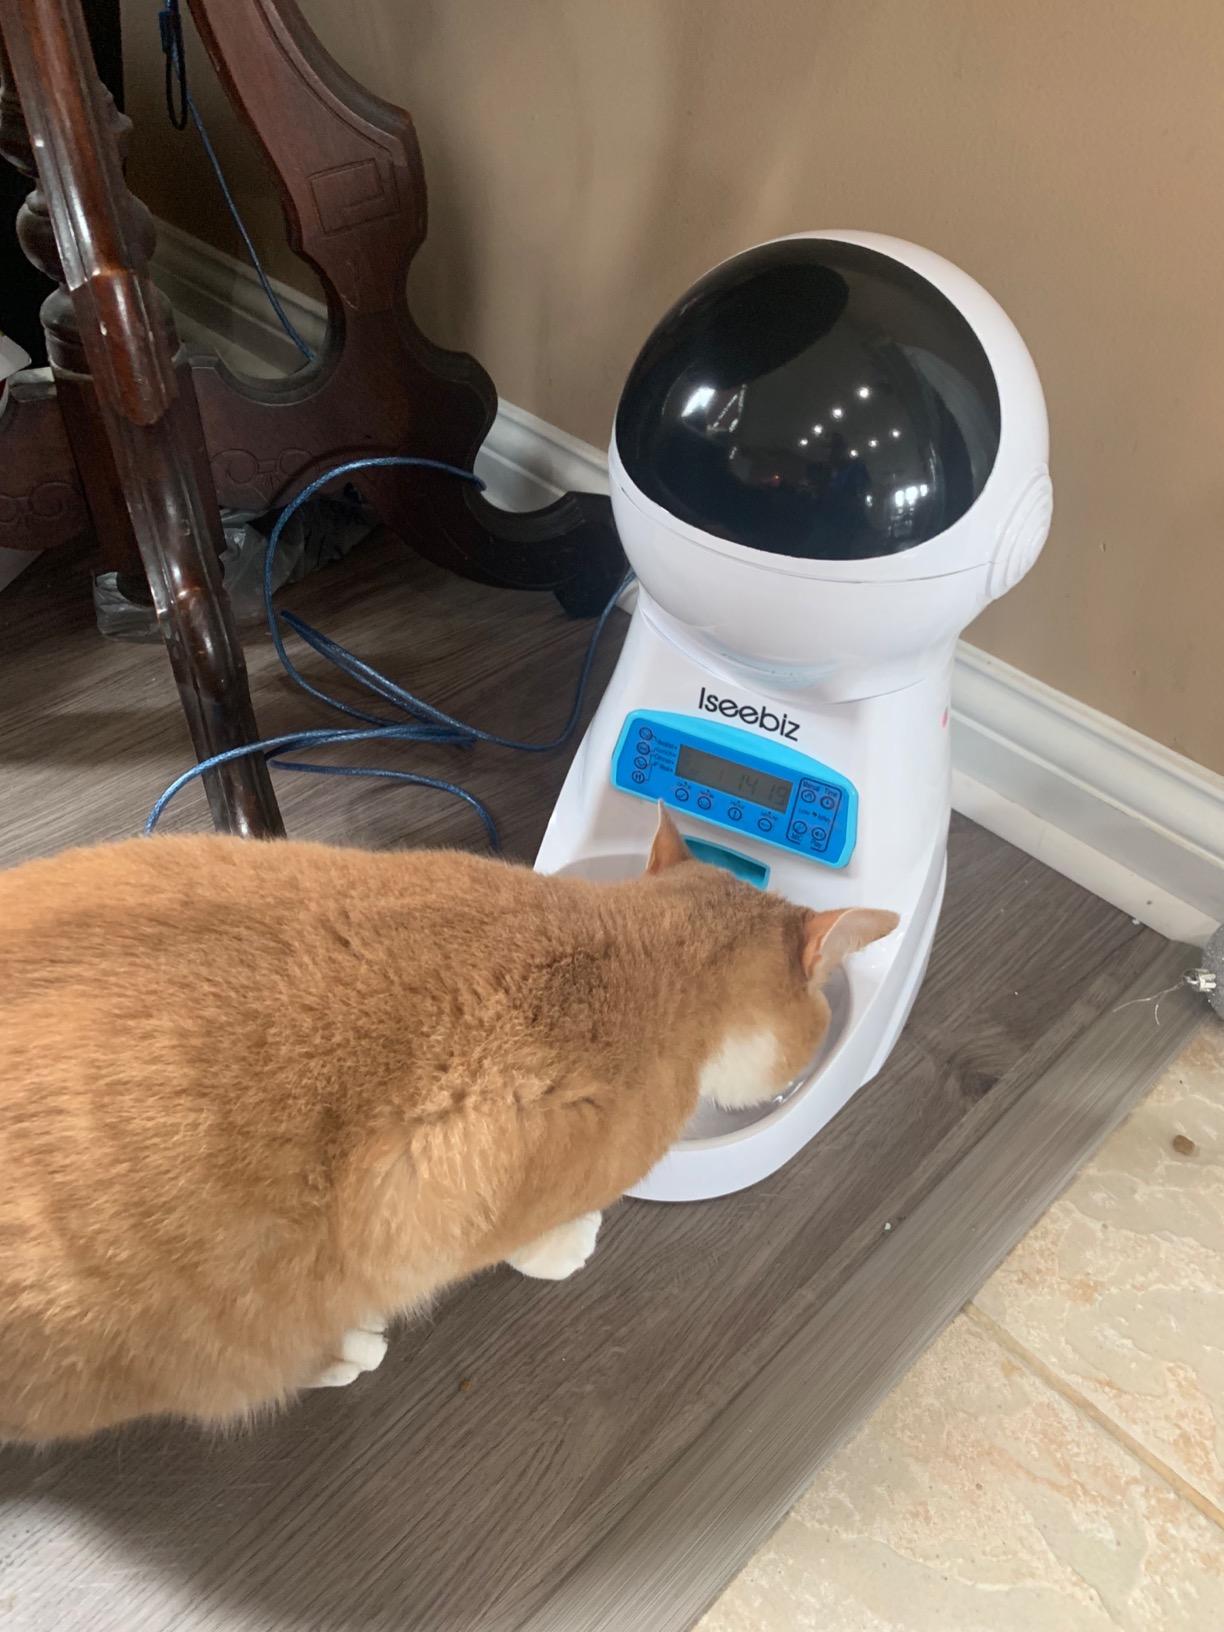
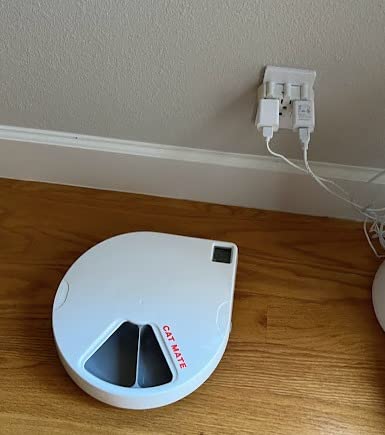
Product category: items_feeder
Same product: no